Agriculture in the United States

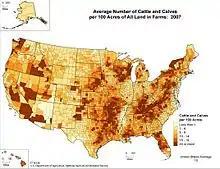
Density of cattle and calves by county in 2007.

Goats, horses, turkeys and bees are also raised, though in lesser quantities. Inventory data is not as readily available as for the major industries. For the three major goat-producing states—Arizona, New Mexico, and Texas—there were 1.2 million goats at the end of 2002. There were 5.3 million horses in the United States at the end of 1998. There were 2.5 million colonies of bees at the end of 2005.